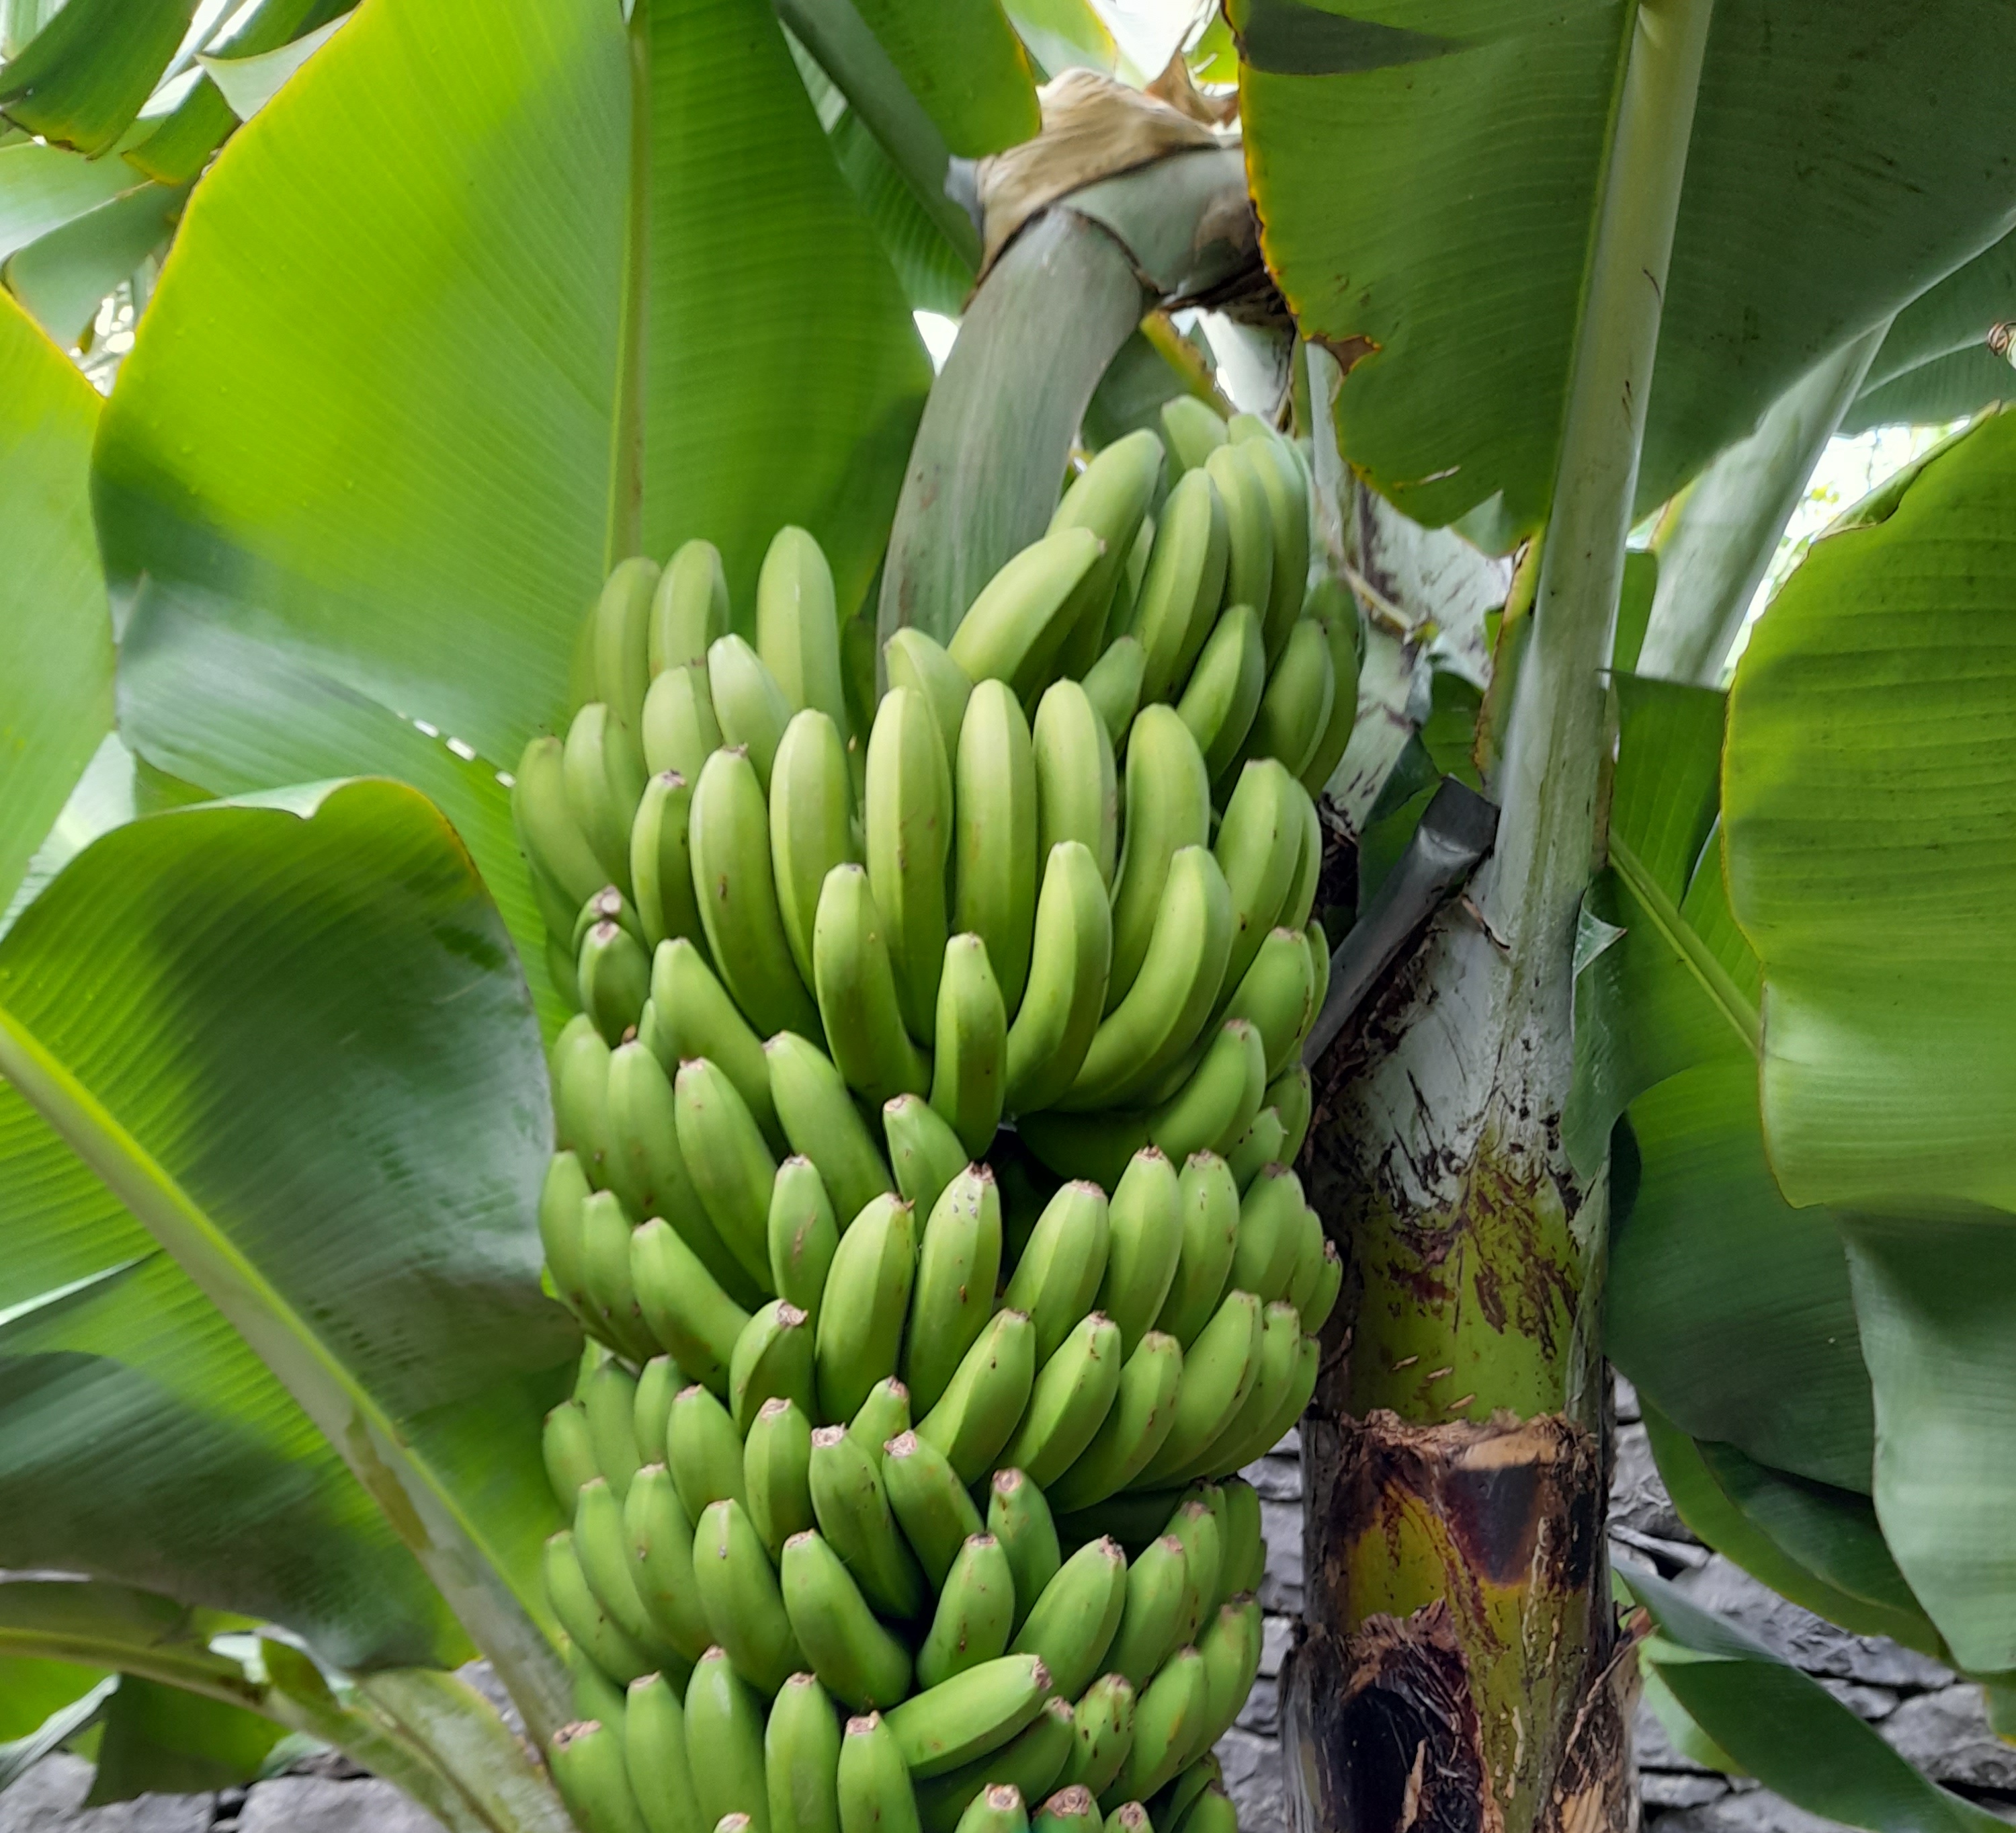
Label: Cut